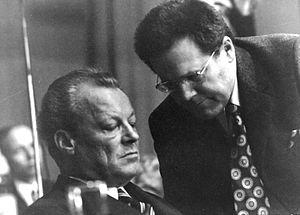
Günter Guillaume était un agent secret est-allemand infiltré au sein du bureau du chancelier fédéral de l'Allemagne de l'Ouest. Il a été démasqué en 1974, provoquant l'affaire d'espionnage la plus importante de l'histoire de la RFA : l’affaire Guillaume, qui a été une des causes de la démission du chancelier Willy Brandt, dont il était proche conseiller de 1972 à 1974.
Le ministère de la Sécurité d’État, dit la Stasi, était le service de police politique, de renseignements, d'espionnage et de contre-espionnage de la République démocratique allemande créé le 8 février 1950. Sous tutelle du gouvernement de la RDA, la Stasi était désignée comme le bouclier et le glaive du parti par la propagande du régime.